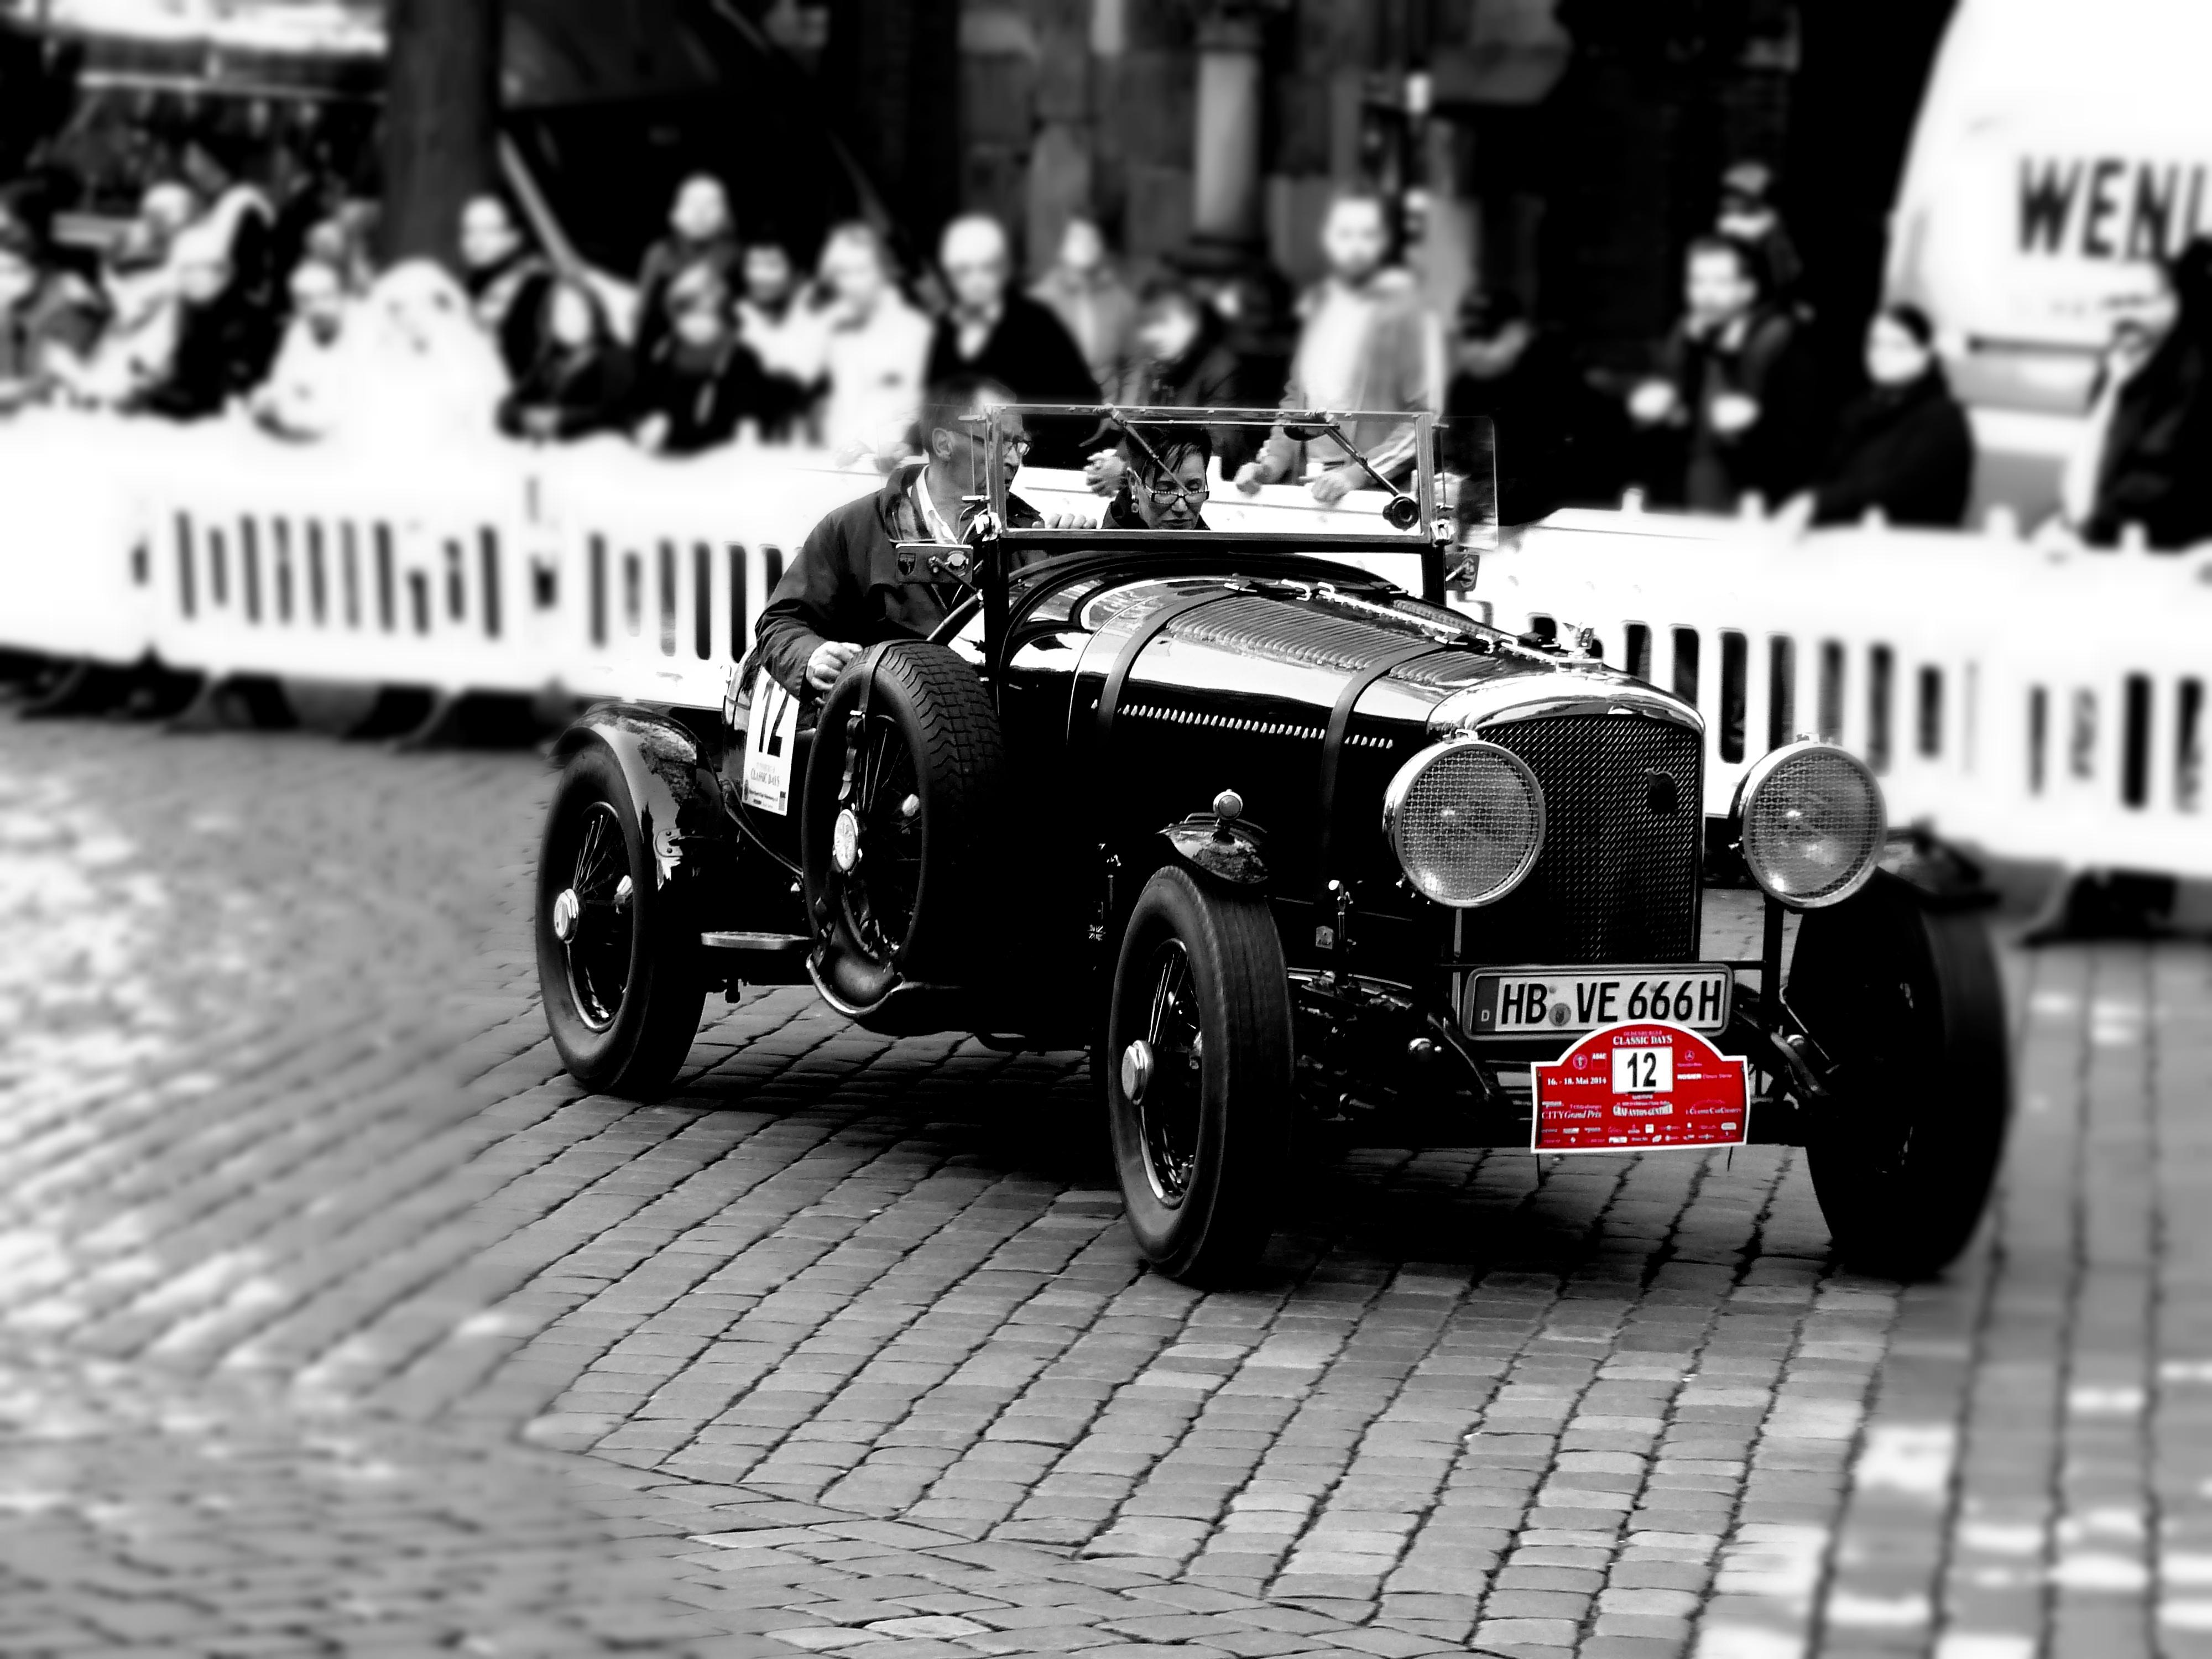
black and white, car, vehicle, auto, monochrome, automotive, sports car, vintage car, race car, race, supercar, oldtimer, classic, rally, racing car, land vehicle, monochrome photography, automobile make, single lens reflex camera, automotive design, luxury vehicle, performance car, open wheel car